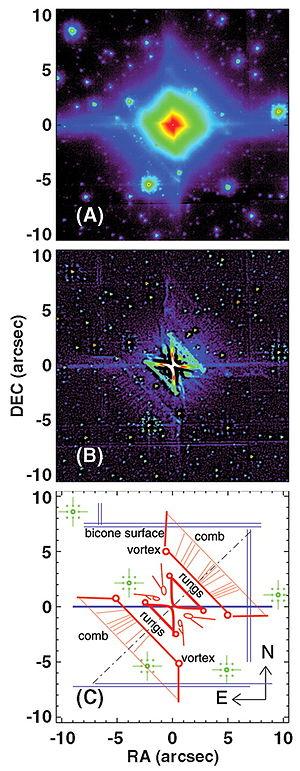
Images de la NASA de la nébuleuse du Carré rouge
La nébuleuse du Carré rouge, entourant l'étoile MWC 922, est une nébuleuse apparaissant de forme carrée vue de la planète Terre. Située dans la constellation du Serpent, les premières images de cette nébuleuse bipolaire furent prises en avril 2007 en combinant les observations du télescope Hale et du télescope Keck-II.